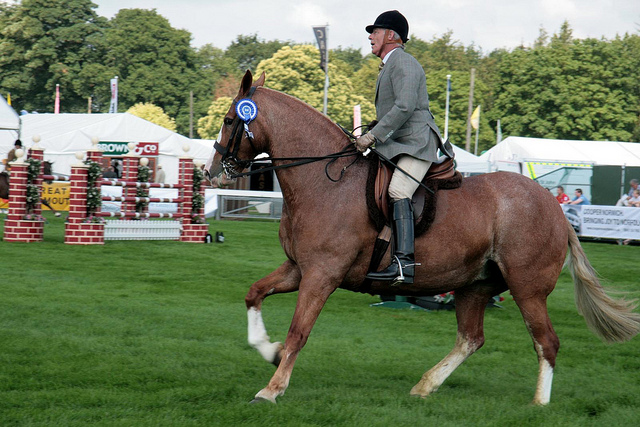
user: Given an image and a question. Answer the question in a short answer. Question: What type of event could this be? Short Answer:
assistant: equestrian